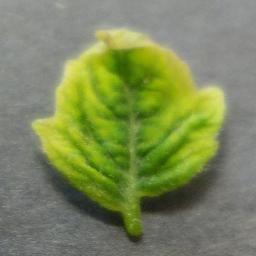
Label: Tomato___Tomato_Yellow_Leaf_Curl_Virus